17th Maine Infantry Regiment

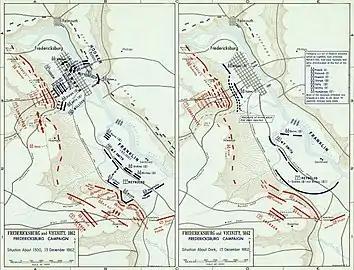
Overview of the battle, December 13, 1862. The 17th started the day in the woods south of Stafford Heights. Crossed midday and marched south along the river until about Smithfield. Once there, they moved forward into position along the river side of the Old Richmond Road with the small dell containing the RF&P tracks between it and Jackson's troops on Prospect Hill.

Throughout the afternoon, the 17th and its brigade and division helped repulse several assaults by Jackson's Corps. The 17th spent most of their time on line laying prone slightly forward of some batteries to minimize casualties from the Rebels' foot and horse artillery on Prospect Hill and on their extreme left. Jackson's troops made several assaults across the RF&P tracks ran. The field in which the 17th lay was newly plowed and muddy which aided in protection from cannonballs. The 17th Maine and its brigade drove off several attempts to take the battery, while Brig. Gen Ward's 2nd Brigade on its right was heavily engaged helping Meade's 3rd Division repel A.P. Hill division. By nightfall on Saturday, movement across the small valley had ceased but gun and artillery fire continued.